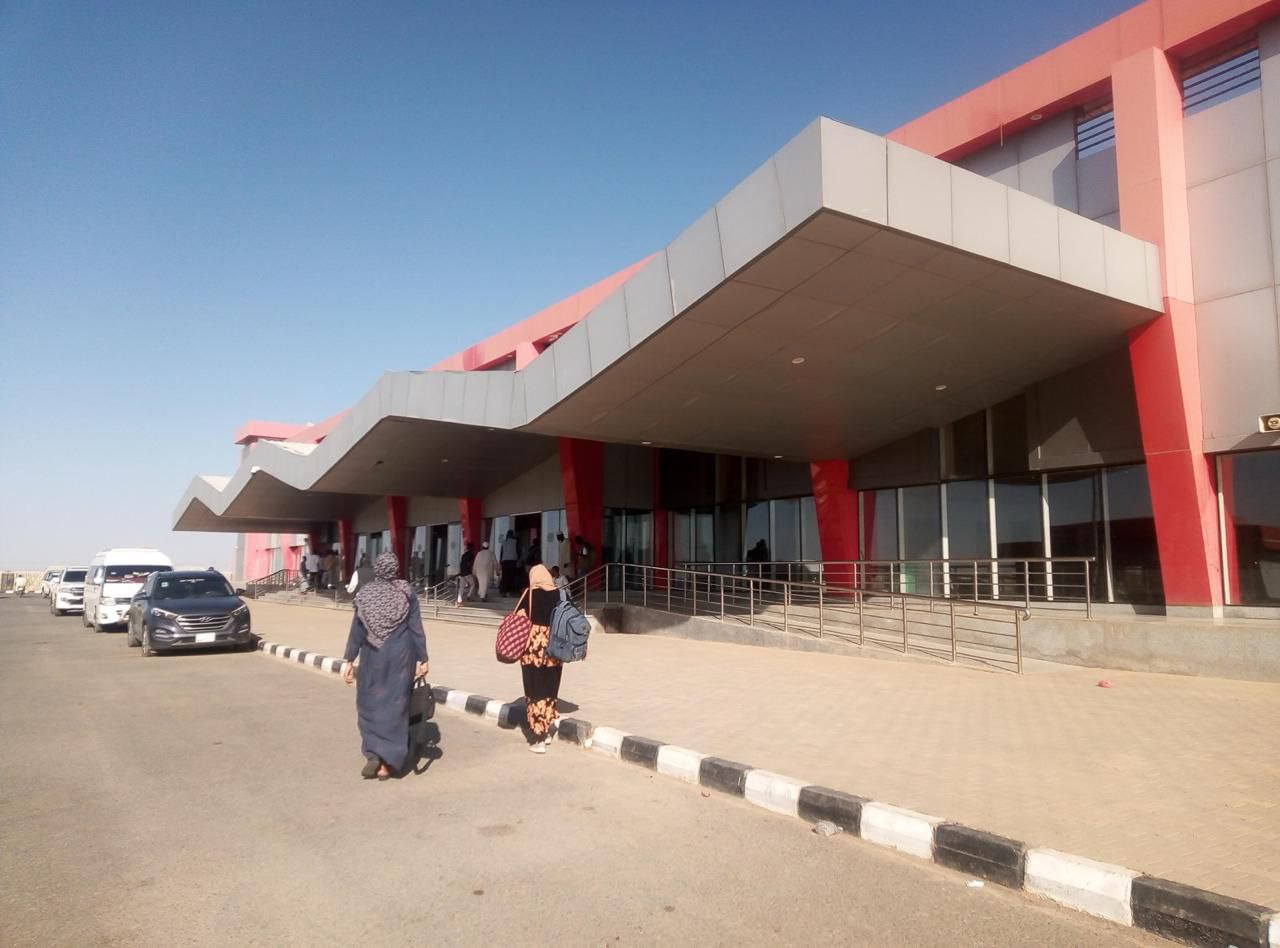
الوصف بالفصحى: مبنى ذو شكل مميز
الوصف بالعامية السودانية: مبنى حق الميناء البري ود مدني
التصنيف: Public Spaces & Infrastructure